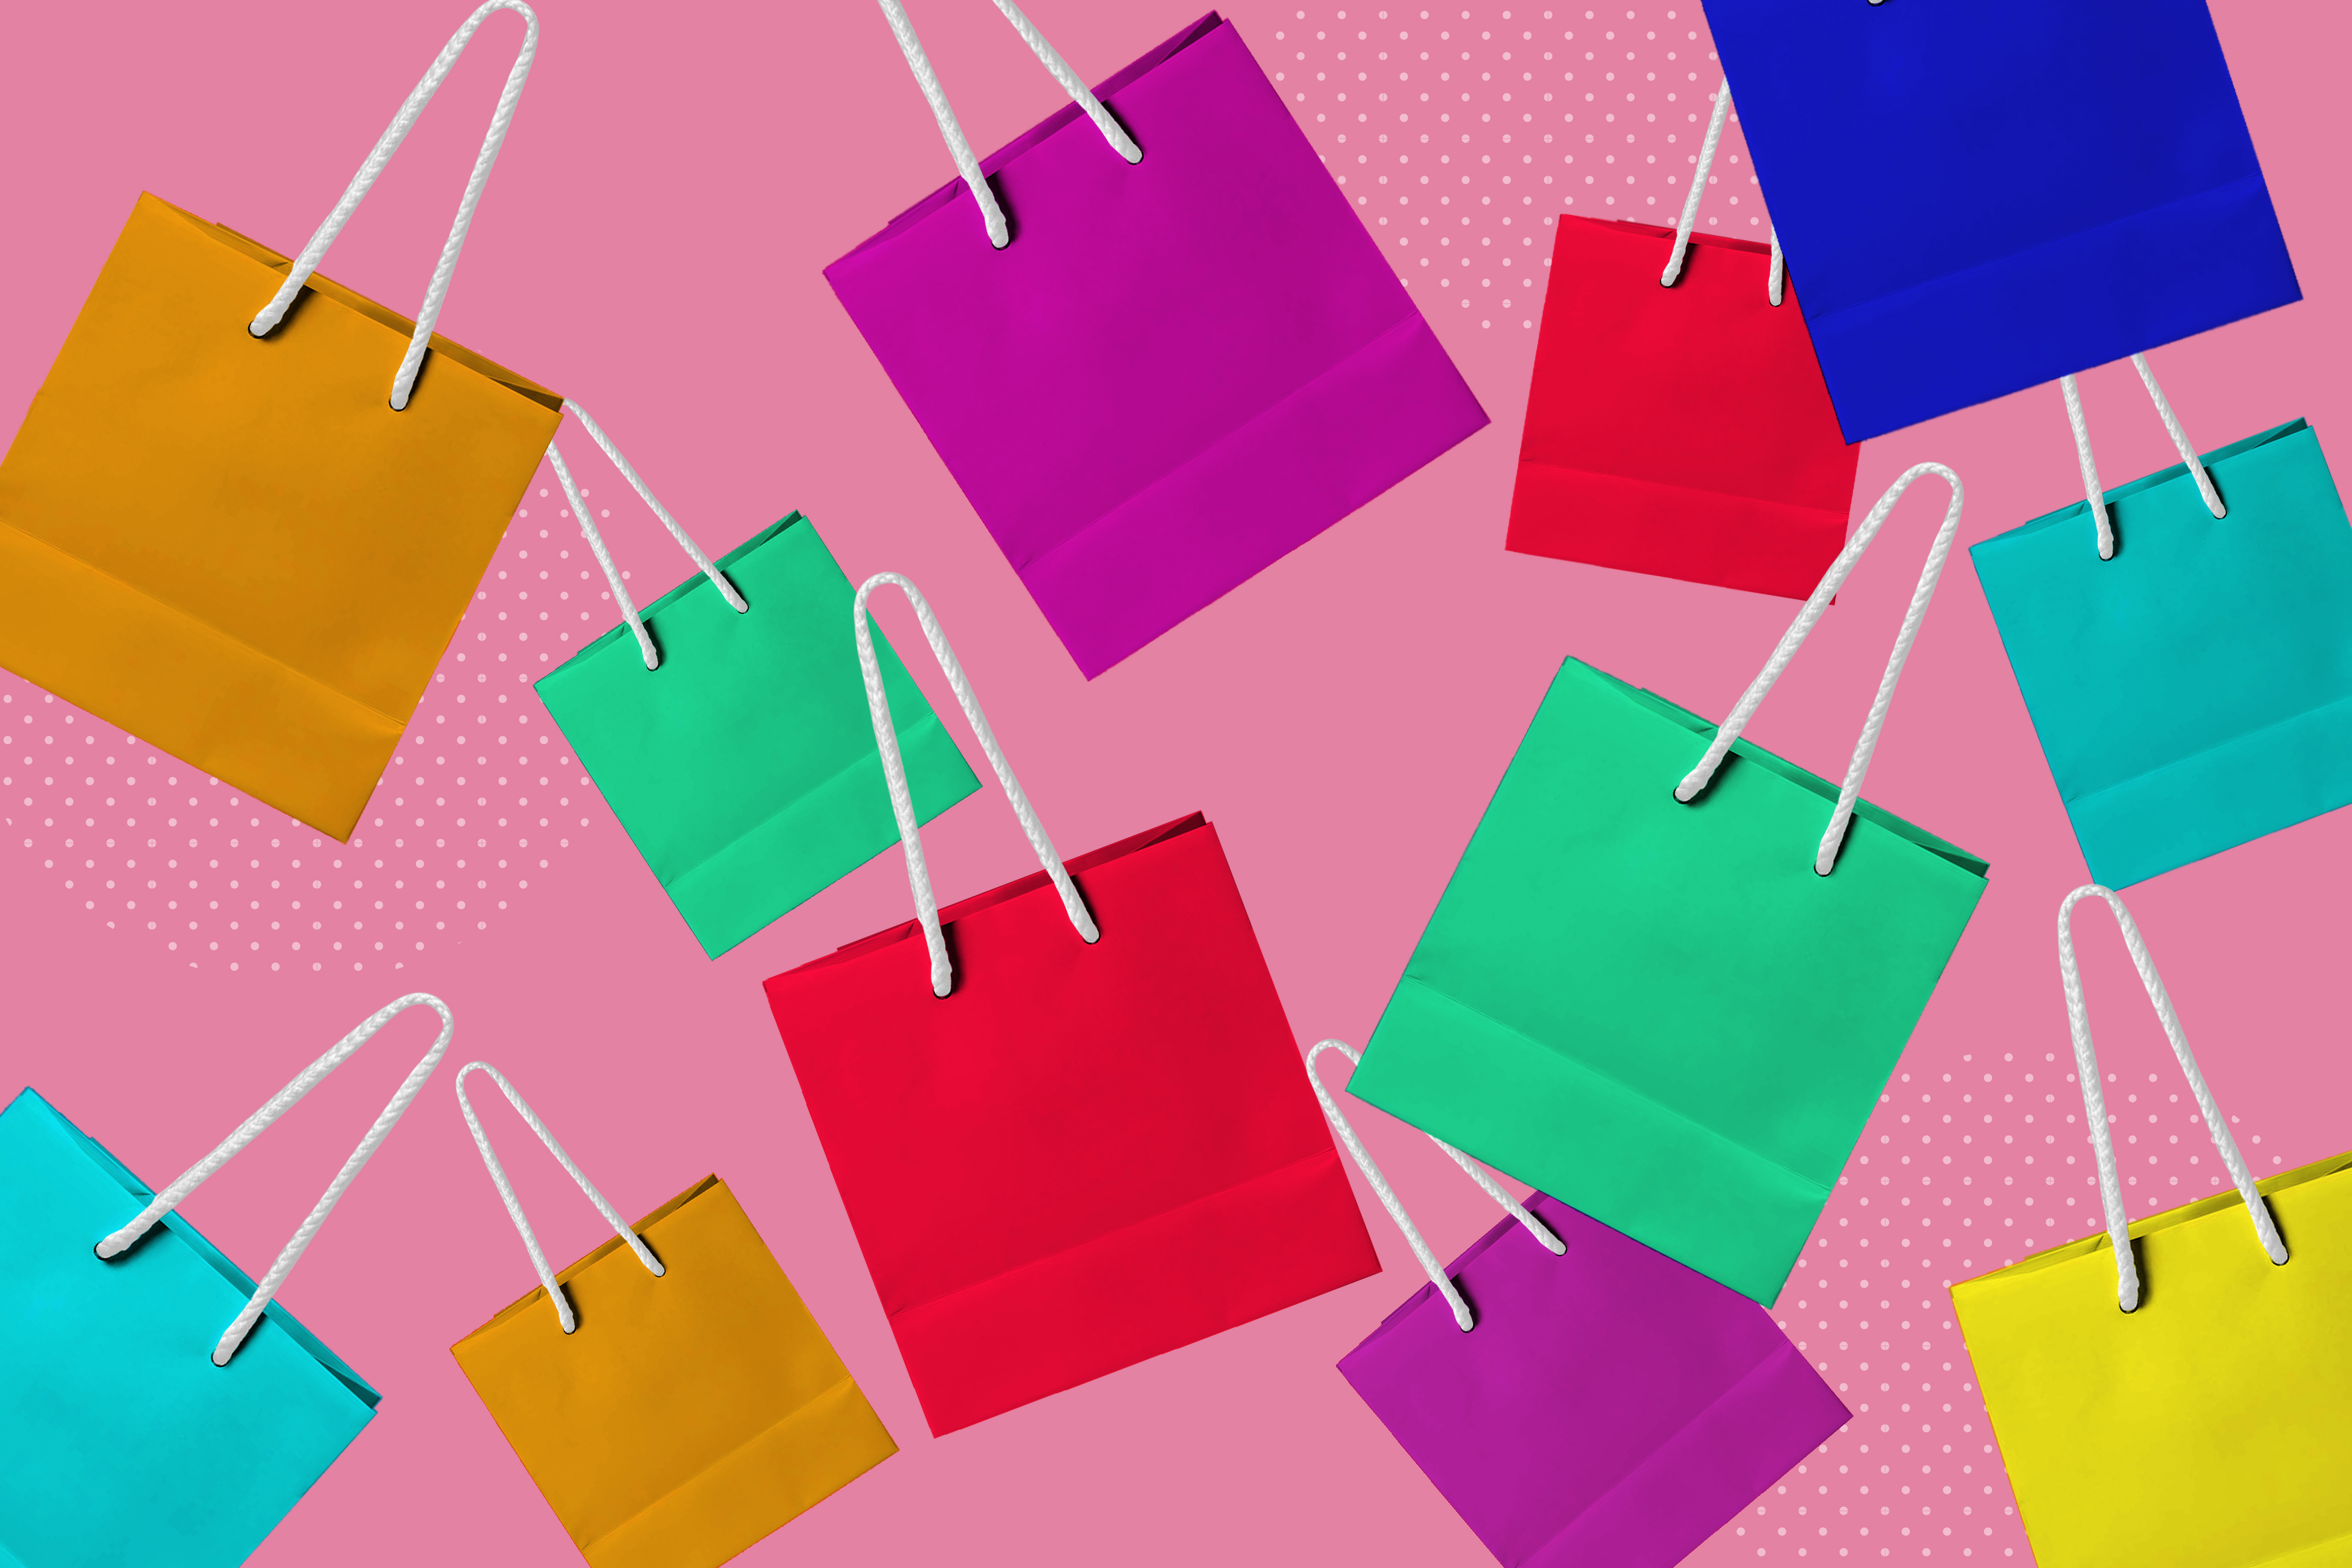
bag, shop, bags, shopping, store, pink, background, commercial, advertising, ads, product, art, creative arts, line, font, Material property, magenta, illustration, pattern, parallel, graphics, rectangle, triangle, diagram, construction paper, graphic design, event, brand, paper product, paper, origami paper, craft, carmine, art paper, clip art, bookmark